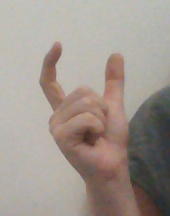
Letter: nun